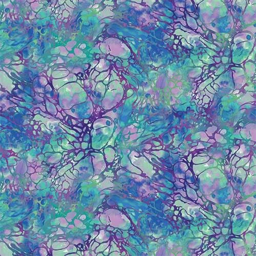
texture by industry by the yard